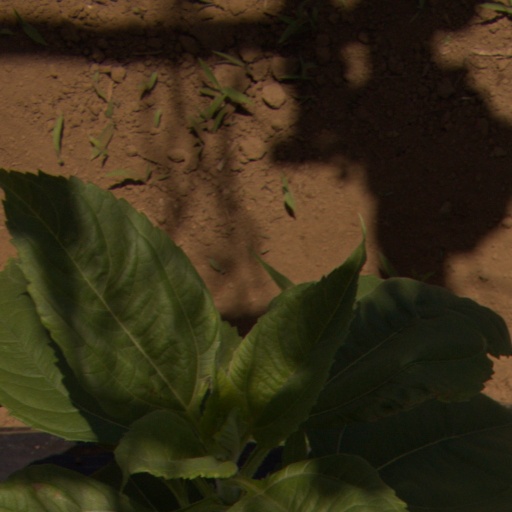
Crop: Jerusalem artichoke